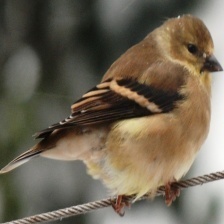
Species: AMERICAN GOLDFINCH
Scientific name: SPINUS TRISTIS
ImageNet parent category: goldfinch